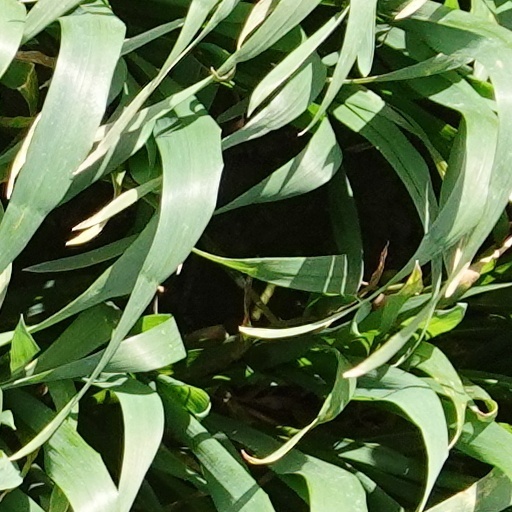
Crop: wheat